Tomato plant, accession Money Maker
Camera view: vertical (180 deg); turntable rotation: 120 degrees
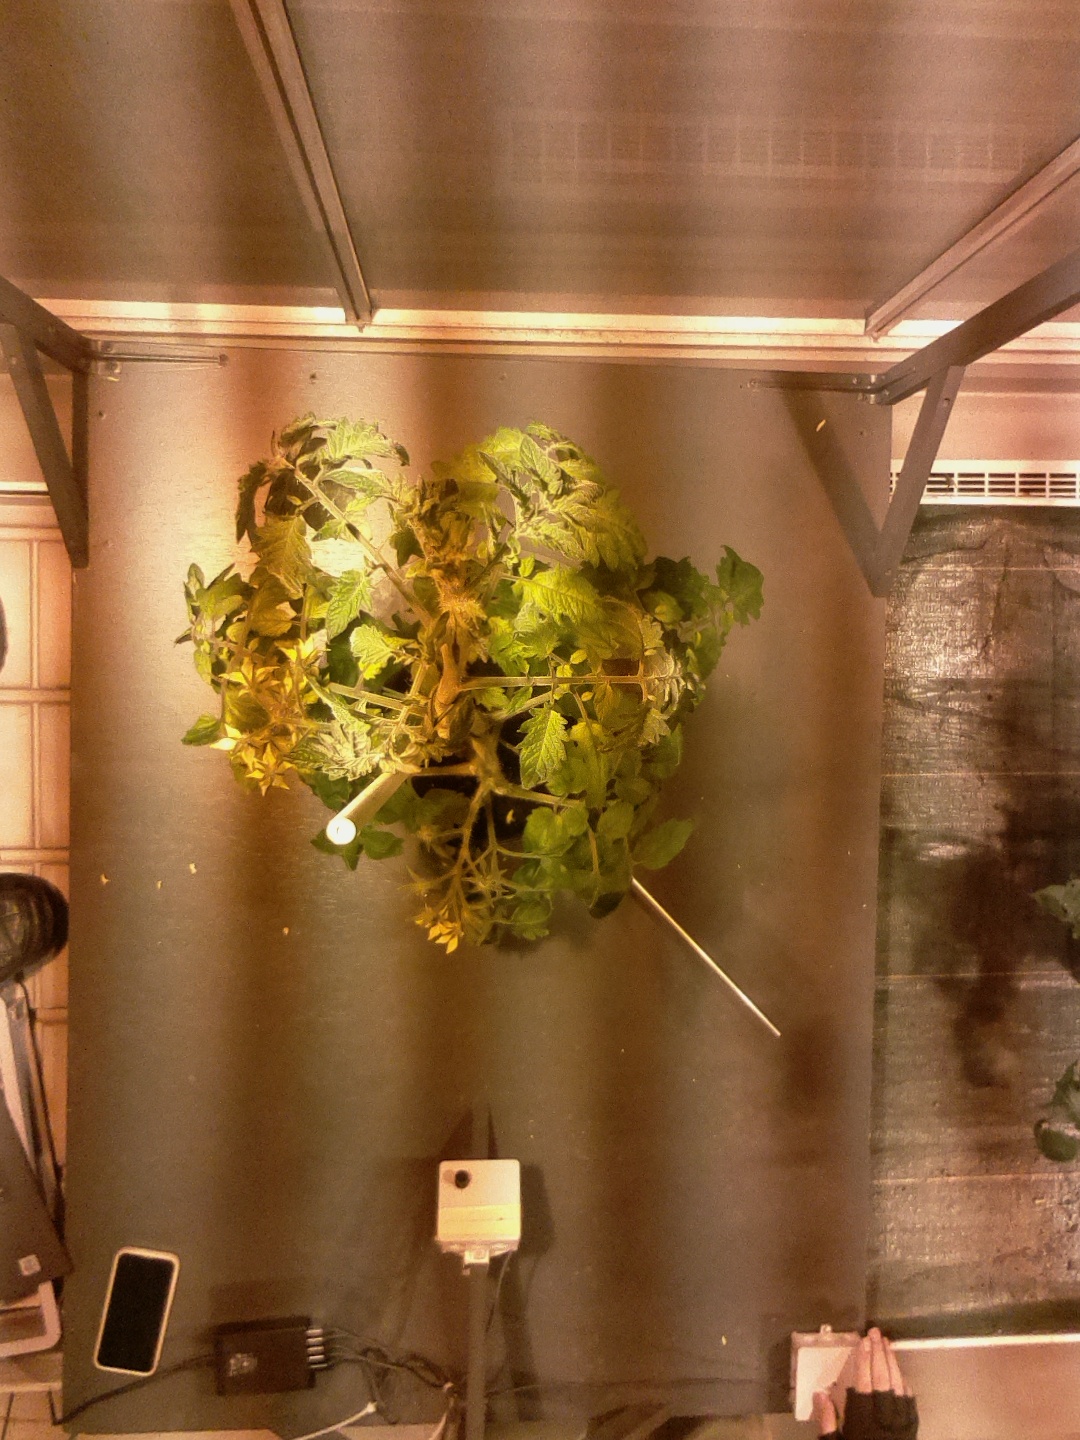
BBCH growth stage 69: End of flowering, 90%-100% of flowers open, more petals falling